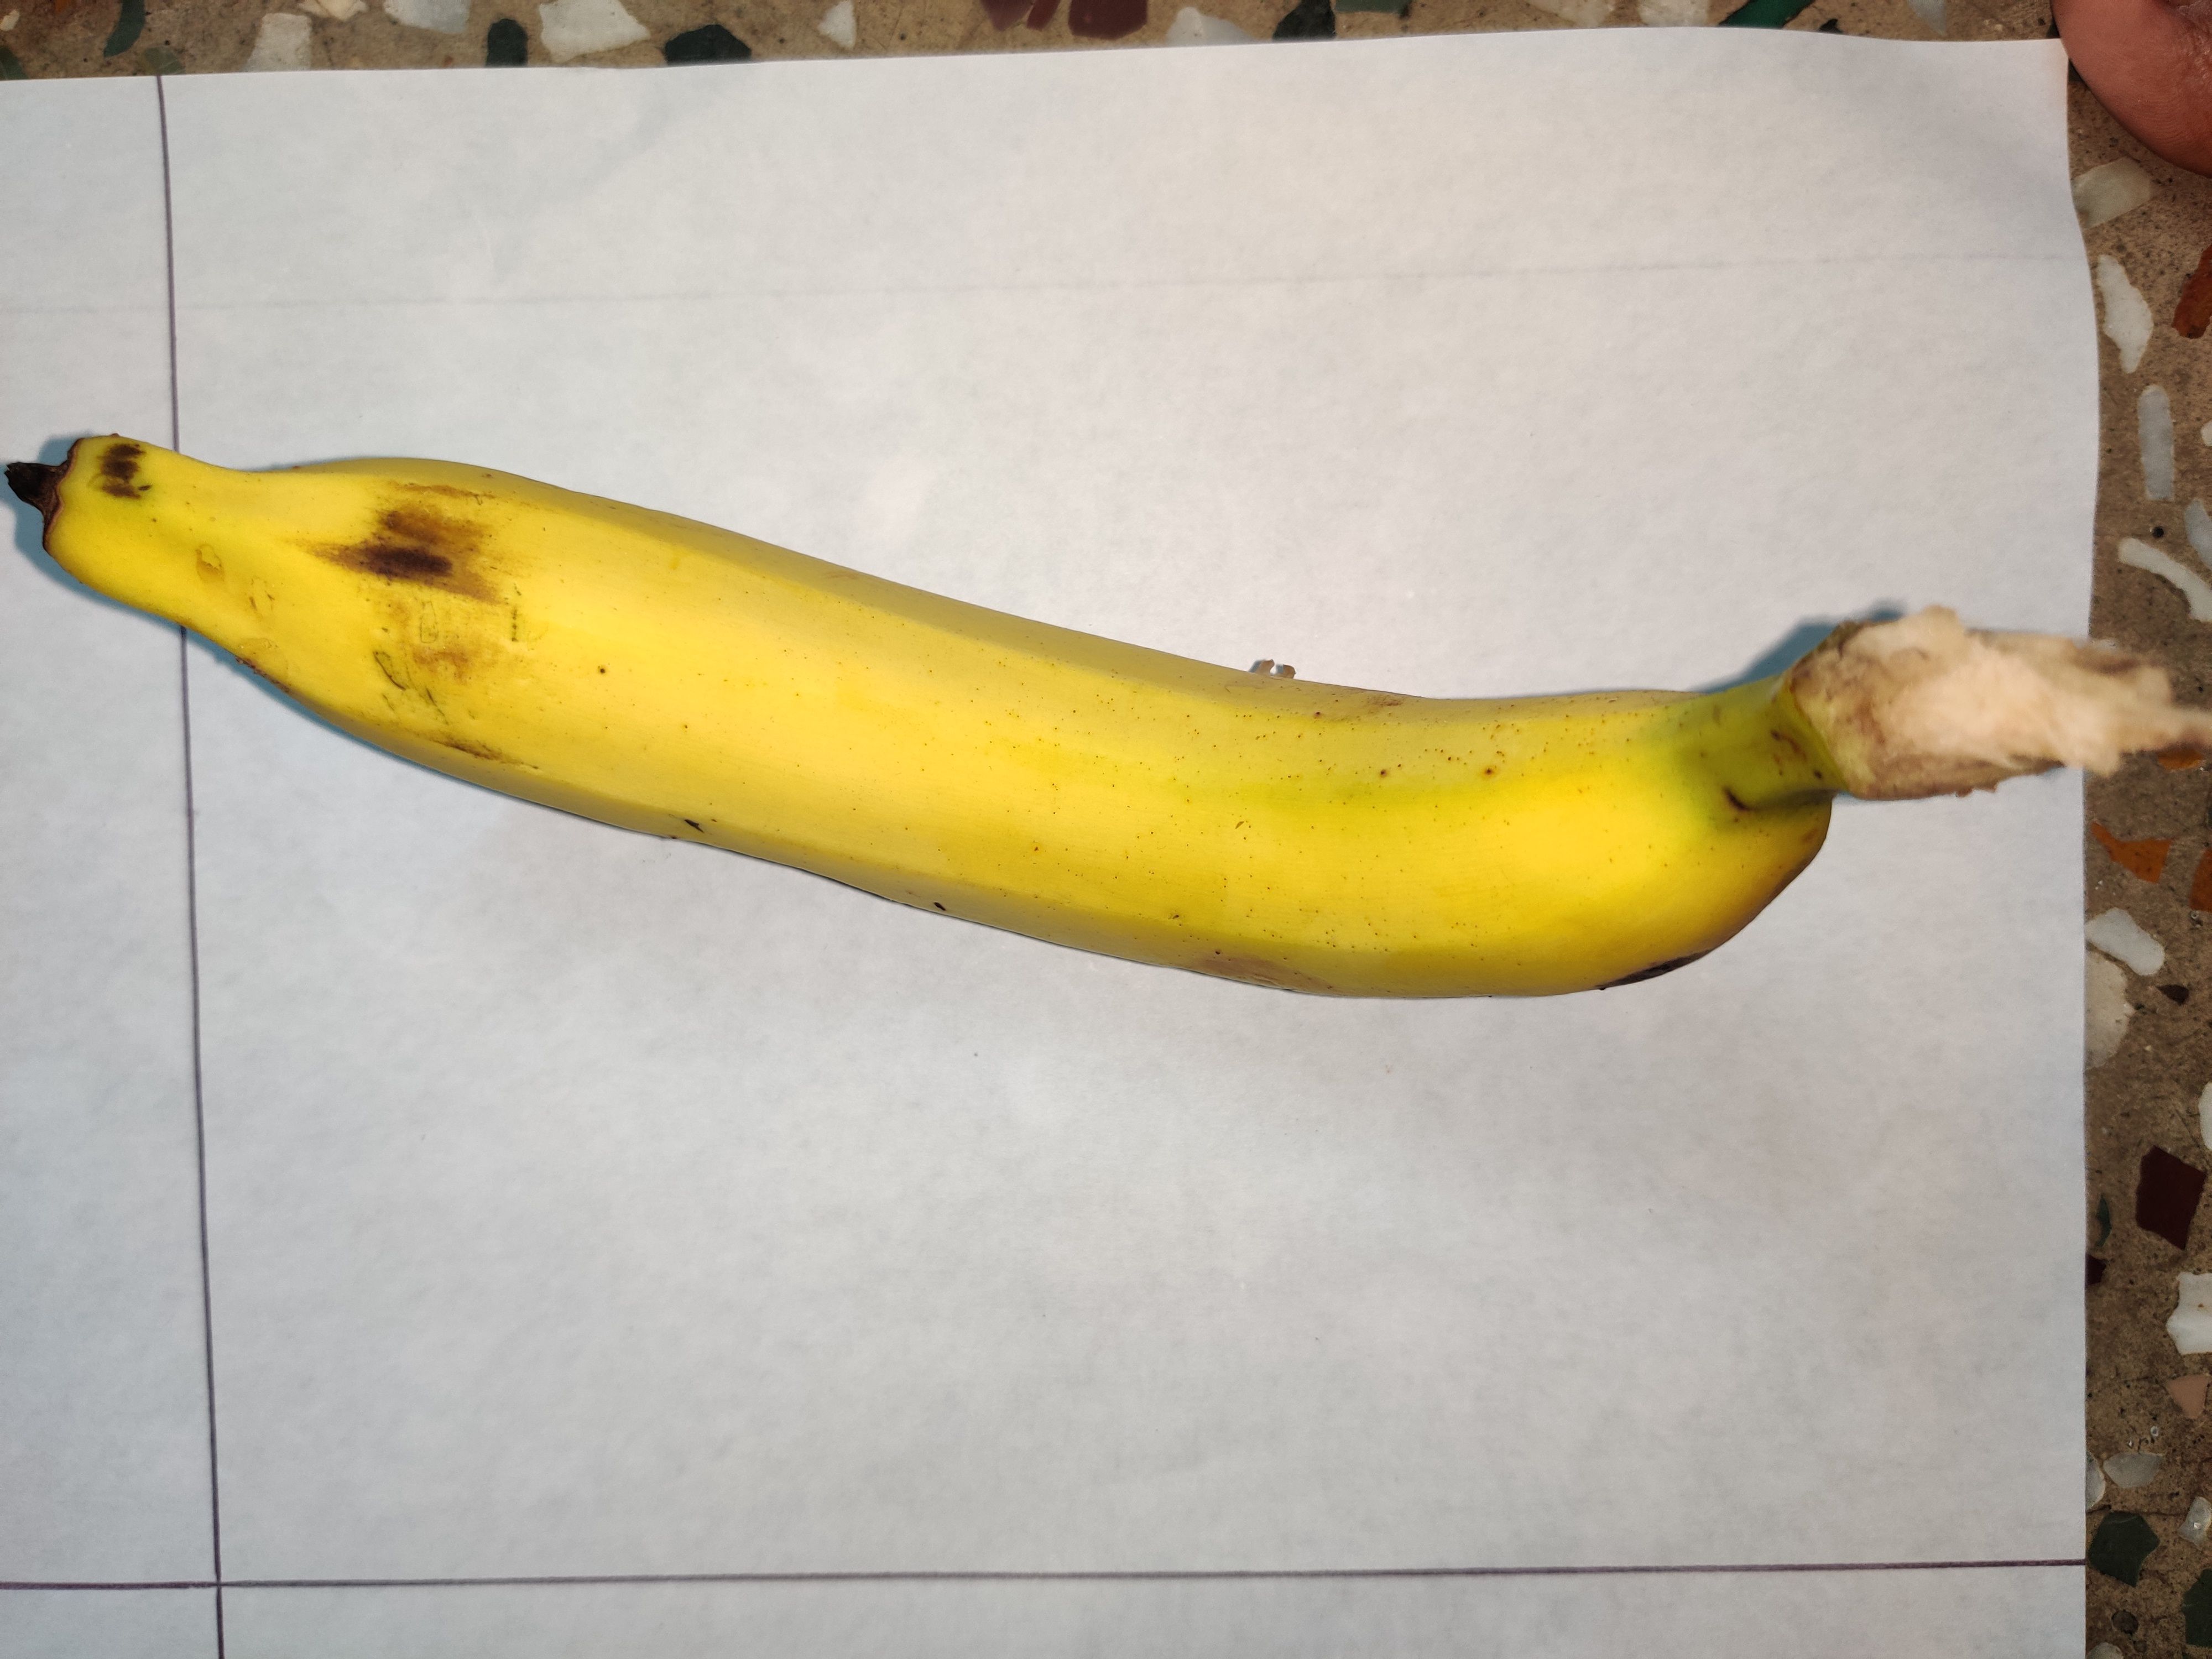
Fruit: banana
Grade: 1st-grade